Porgy (novel)

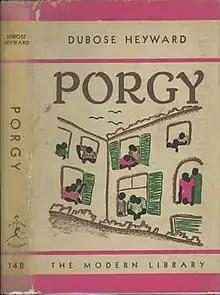
Modern Library edition 1934

Porgy is a novel written by the American author DuBose Heyward and published by the George H. Doran Company in 1925.